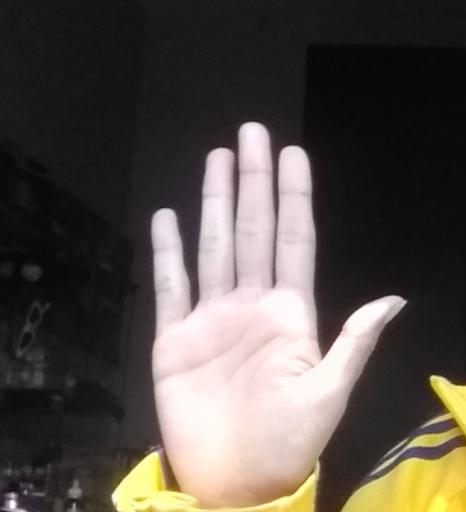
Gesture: stop